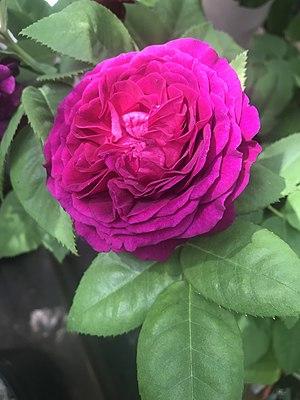
Rose 'Purple Lodge' ou 'Palais Biron'(Orard, 2007).
Les roseraies Orard, entreprise française fondée en 1930 par Pierre-Joseph Orard, est une pépinière spécialisée dans l'obtention, le négoce et la culture d'hybrides de roses depuis trois générations. Elle est installée à Feyzin dans le couloir rhodanien, à 12 kilomètres au sud de Lyon.
'Purple Lodge' est un cultivar de rosier obtenu en 2007 en France par Pierre Orard et mis au commerce en Allemagne en 2010 sous le nom de 'Palais Biron', puis en France par les roseraies Orard en 2012 sous le nom de 'Purple Lodge'. Il est à la mode pour son coloris rare et élégant et pour sa forme rappelant les variétés anciennes.